Registan

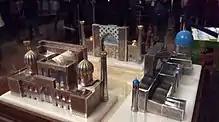
Maquette of the Registan Square, which is located in the center of Samarkand city, at the UN headquarters in New York City.

The Ulugh Beg Madrasah, built by Ulugh Beg during the Timurid Empire era of Timur, has an imposing iwan with a lancet-arch pishtaq or portal facing the square. The corners are flanked by high minarets. The mosaic panel over the iwan's entrance arch is decorated by geometrical stylized ornaments. The square courtyard includes a mosque and lecture rooms, and is fringed by the dormitory cells in which students lived. There are deep galleries along the axes. Originally the Ulugh Beg Madrasah was a two-storied building with four domed "darskhona"s (lecture rooms) at the corners.